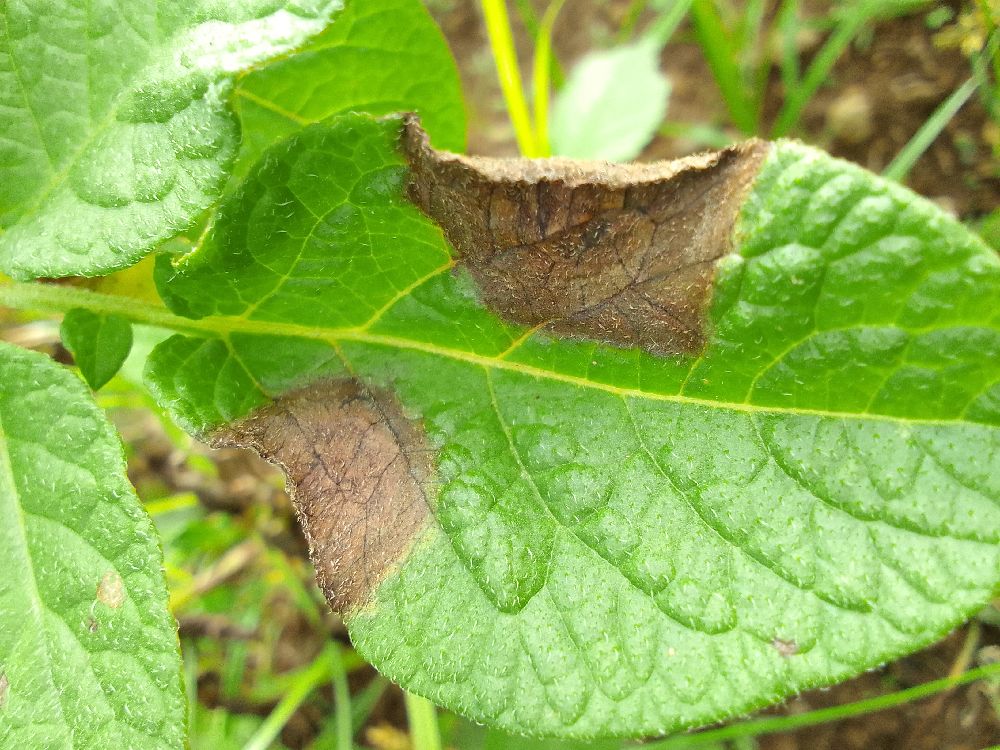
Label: Late blight